Uniforms of the Royal Danish Army

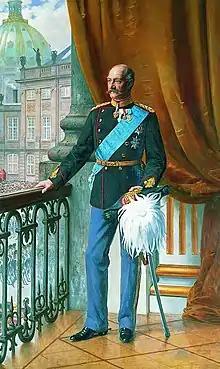
Frederik VIII of Denmark wearing the General full dress uniform

The full dress uniform is the most elaborate and traditional uniform worn by the Royal Danish Army. All ceremonial dresses apart from the Guard Hussar Regiment's and Royal Life Guards', can be traced back to the standardization in 1848, where all services were given coats in the same cut. With these coats, the infantry, engineers and artillery wore dark blue coats while the cavalry wore light blue. The uniforms are however, less common today, as it was withdrawn from general issue in 1964, when it was no longer compulsory for officers to own a full dress uniform. However, personnel serving as to the Monarch, Generals, the Judge Advocate General and the Commandant of Copenhagen are required to own a full dress uniform.